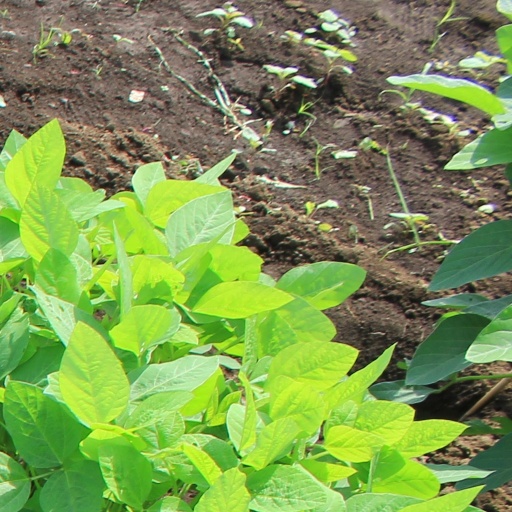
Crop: soybean